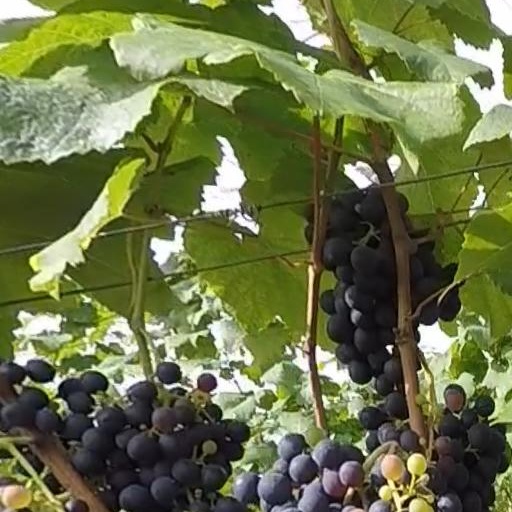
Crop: grape